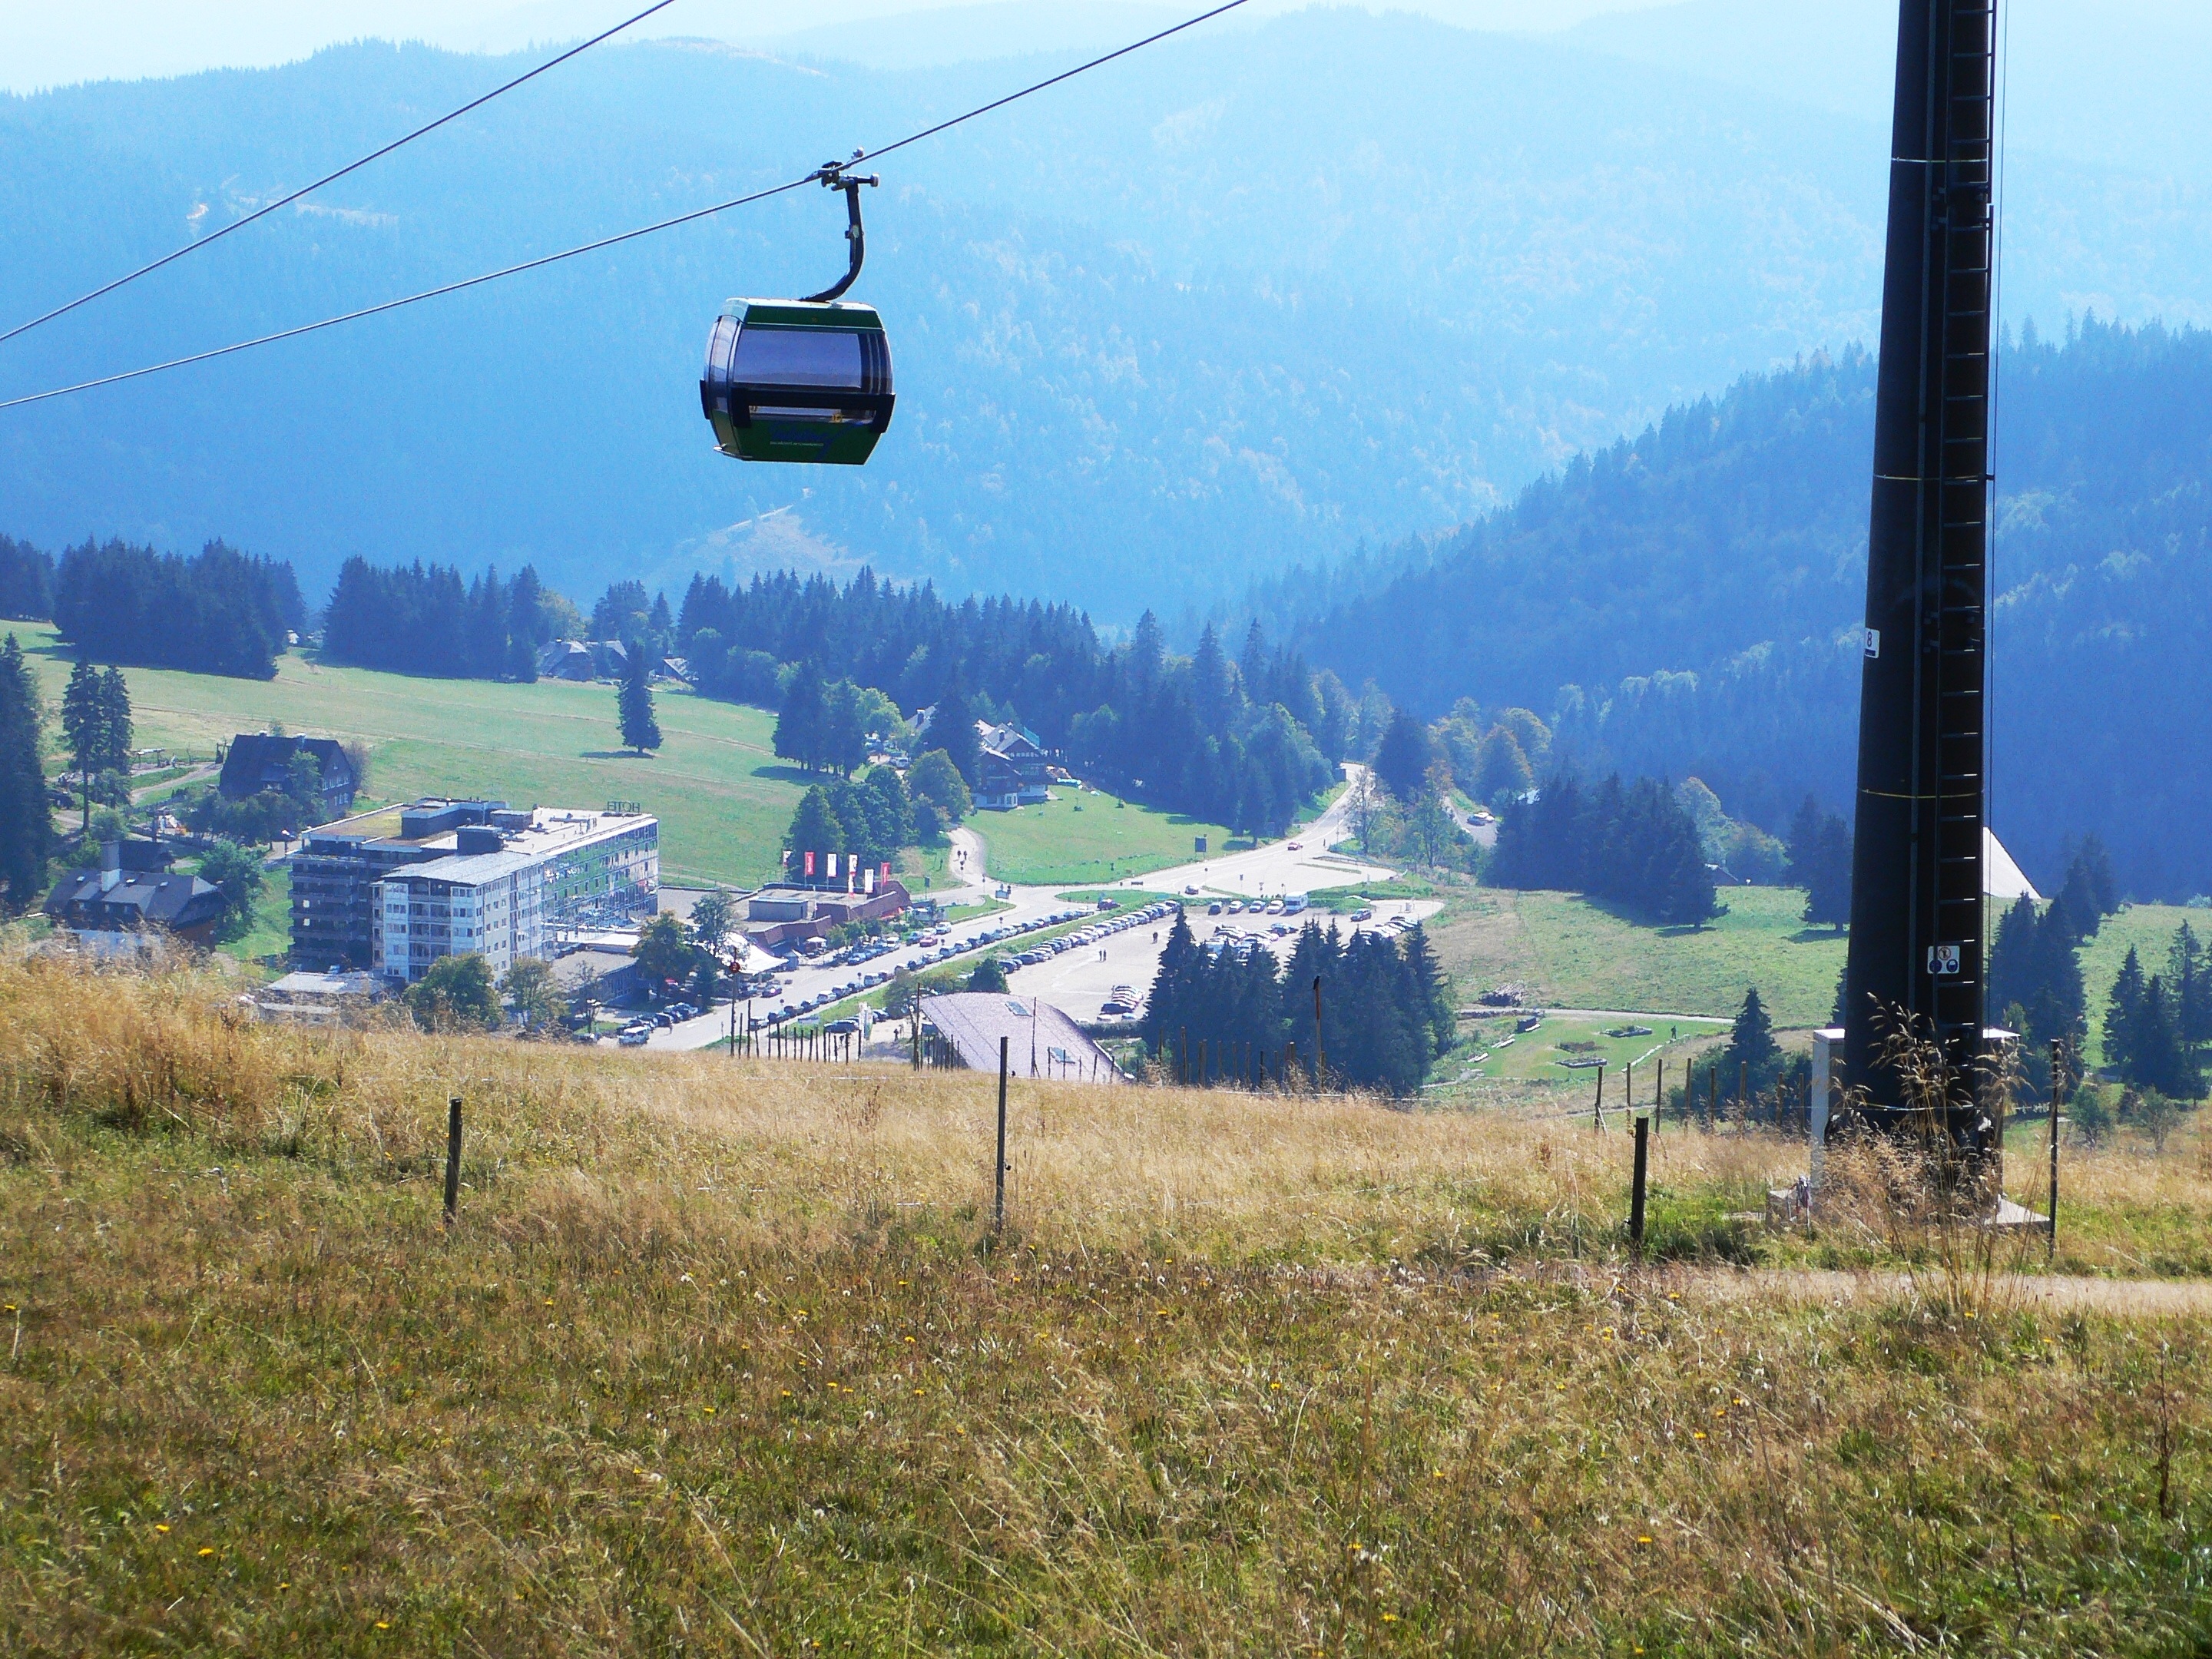
mountain, meadow, hill, valley, mountain range, cable car, alps, feldberg, black forest, mountainous landforms